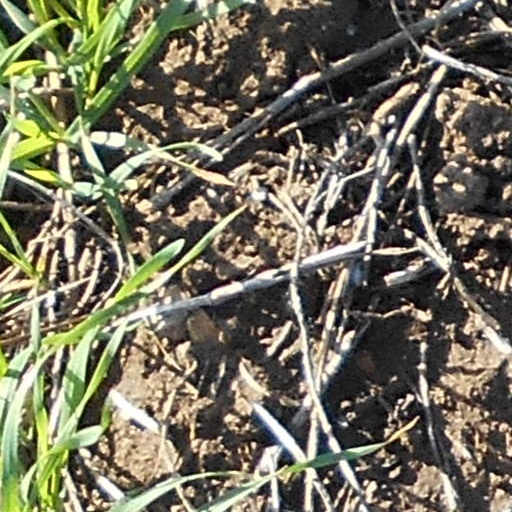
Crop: wheat